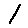
Label: 1